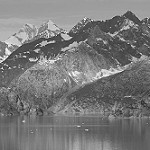
Label: B & W